List of non-marine molluscs of Guadeloupe

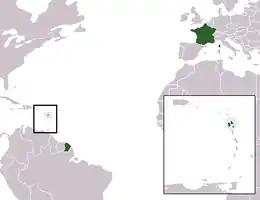
Location of Guadeloupe in the Caribbean

The non-marine molluscs of Guadeloupe are a part of the molluscan fauna of Guadeloupe (wildlife of Guadeloupe). Guadeloupe is a Caribbean island in the Lesser Antilles. A number of species of non-marine molluscs are found in the wild in Guadeloupe.